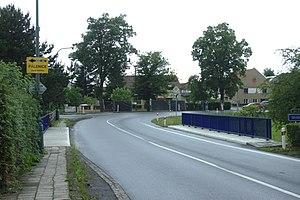
Újezd est une commune du district et de la région d'Olomouc, en République tchèque. Sa population s'élevait à 1 432 habitants en 2018.